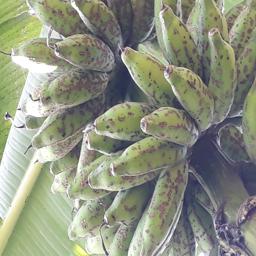
Label: BANANA FRUIT- SCARRING BEETLE